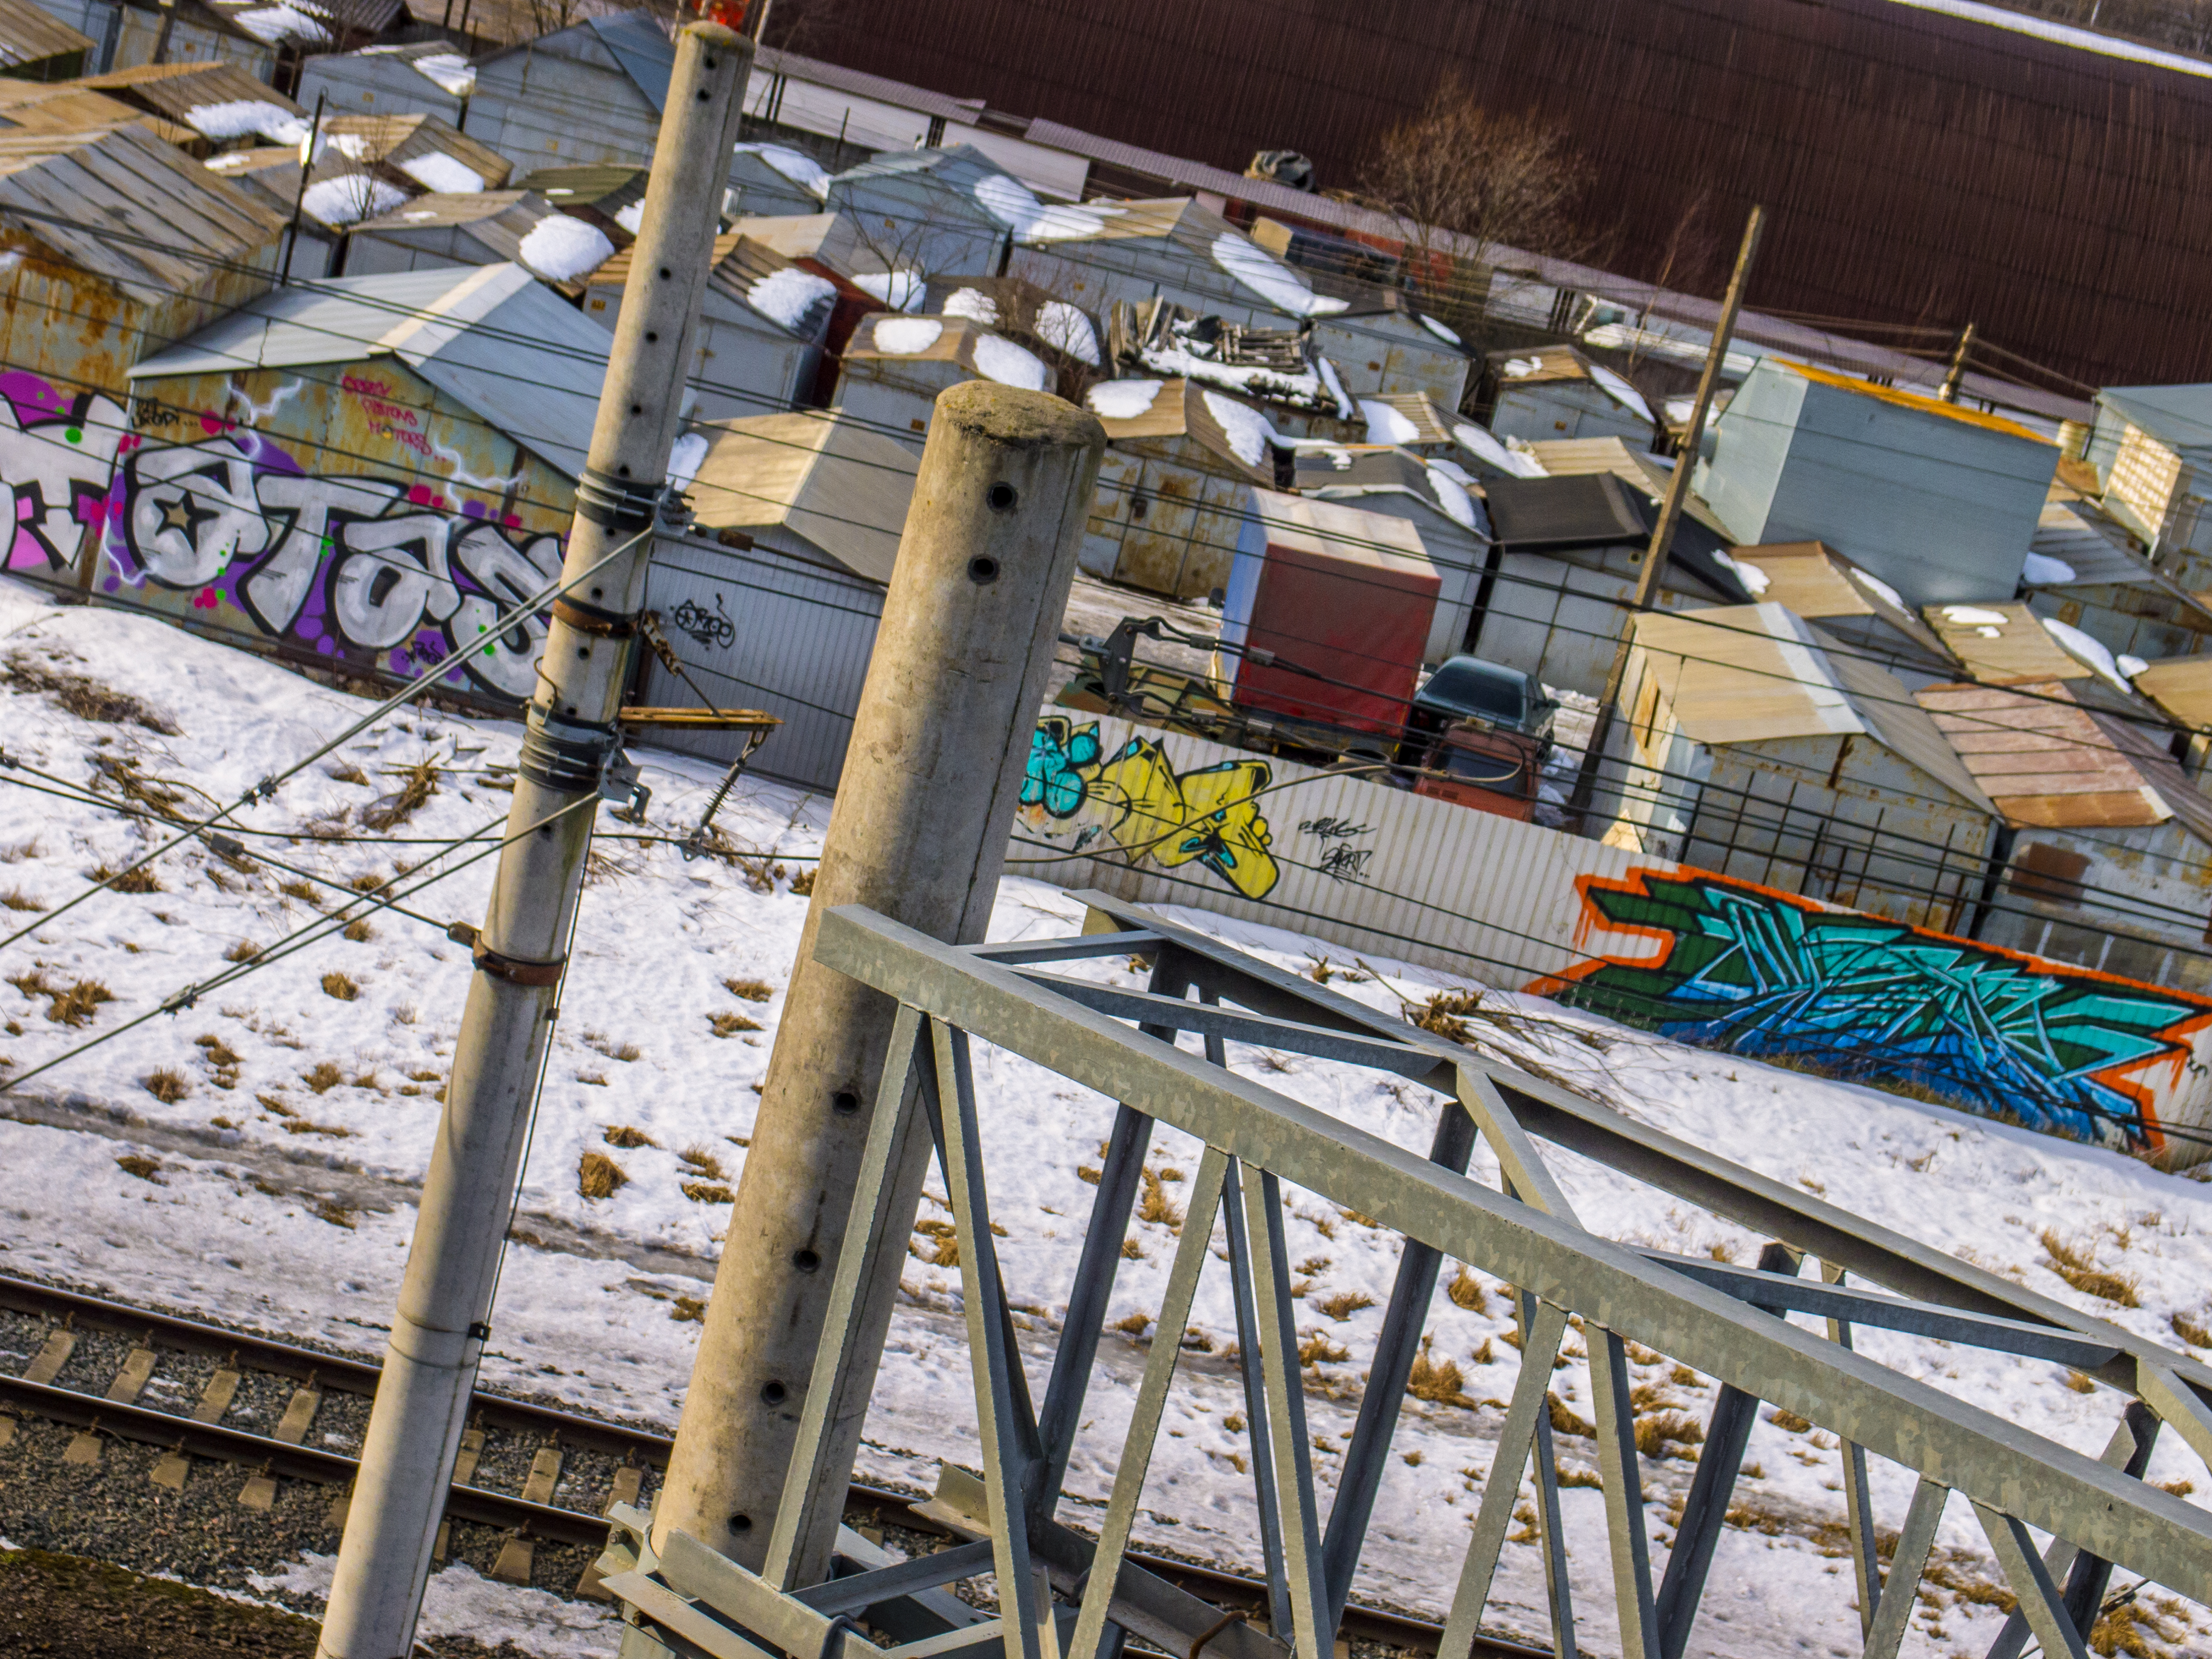
images, wood, urban design, landscape, residential area, building, engineering, city, roof, snow, track, metal, beam, composite material, winter, railway, vehicle, steel, bird's eye view, mixed use, construction, aerial photography, concrete, industry, rolling stock, transport, suburb, project, road, freezing